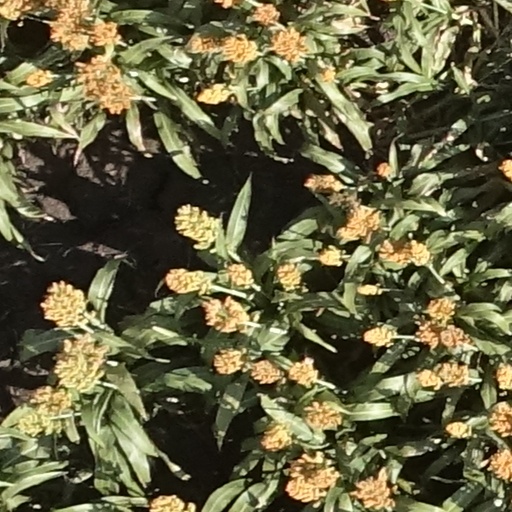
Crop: sorghum